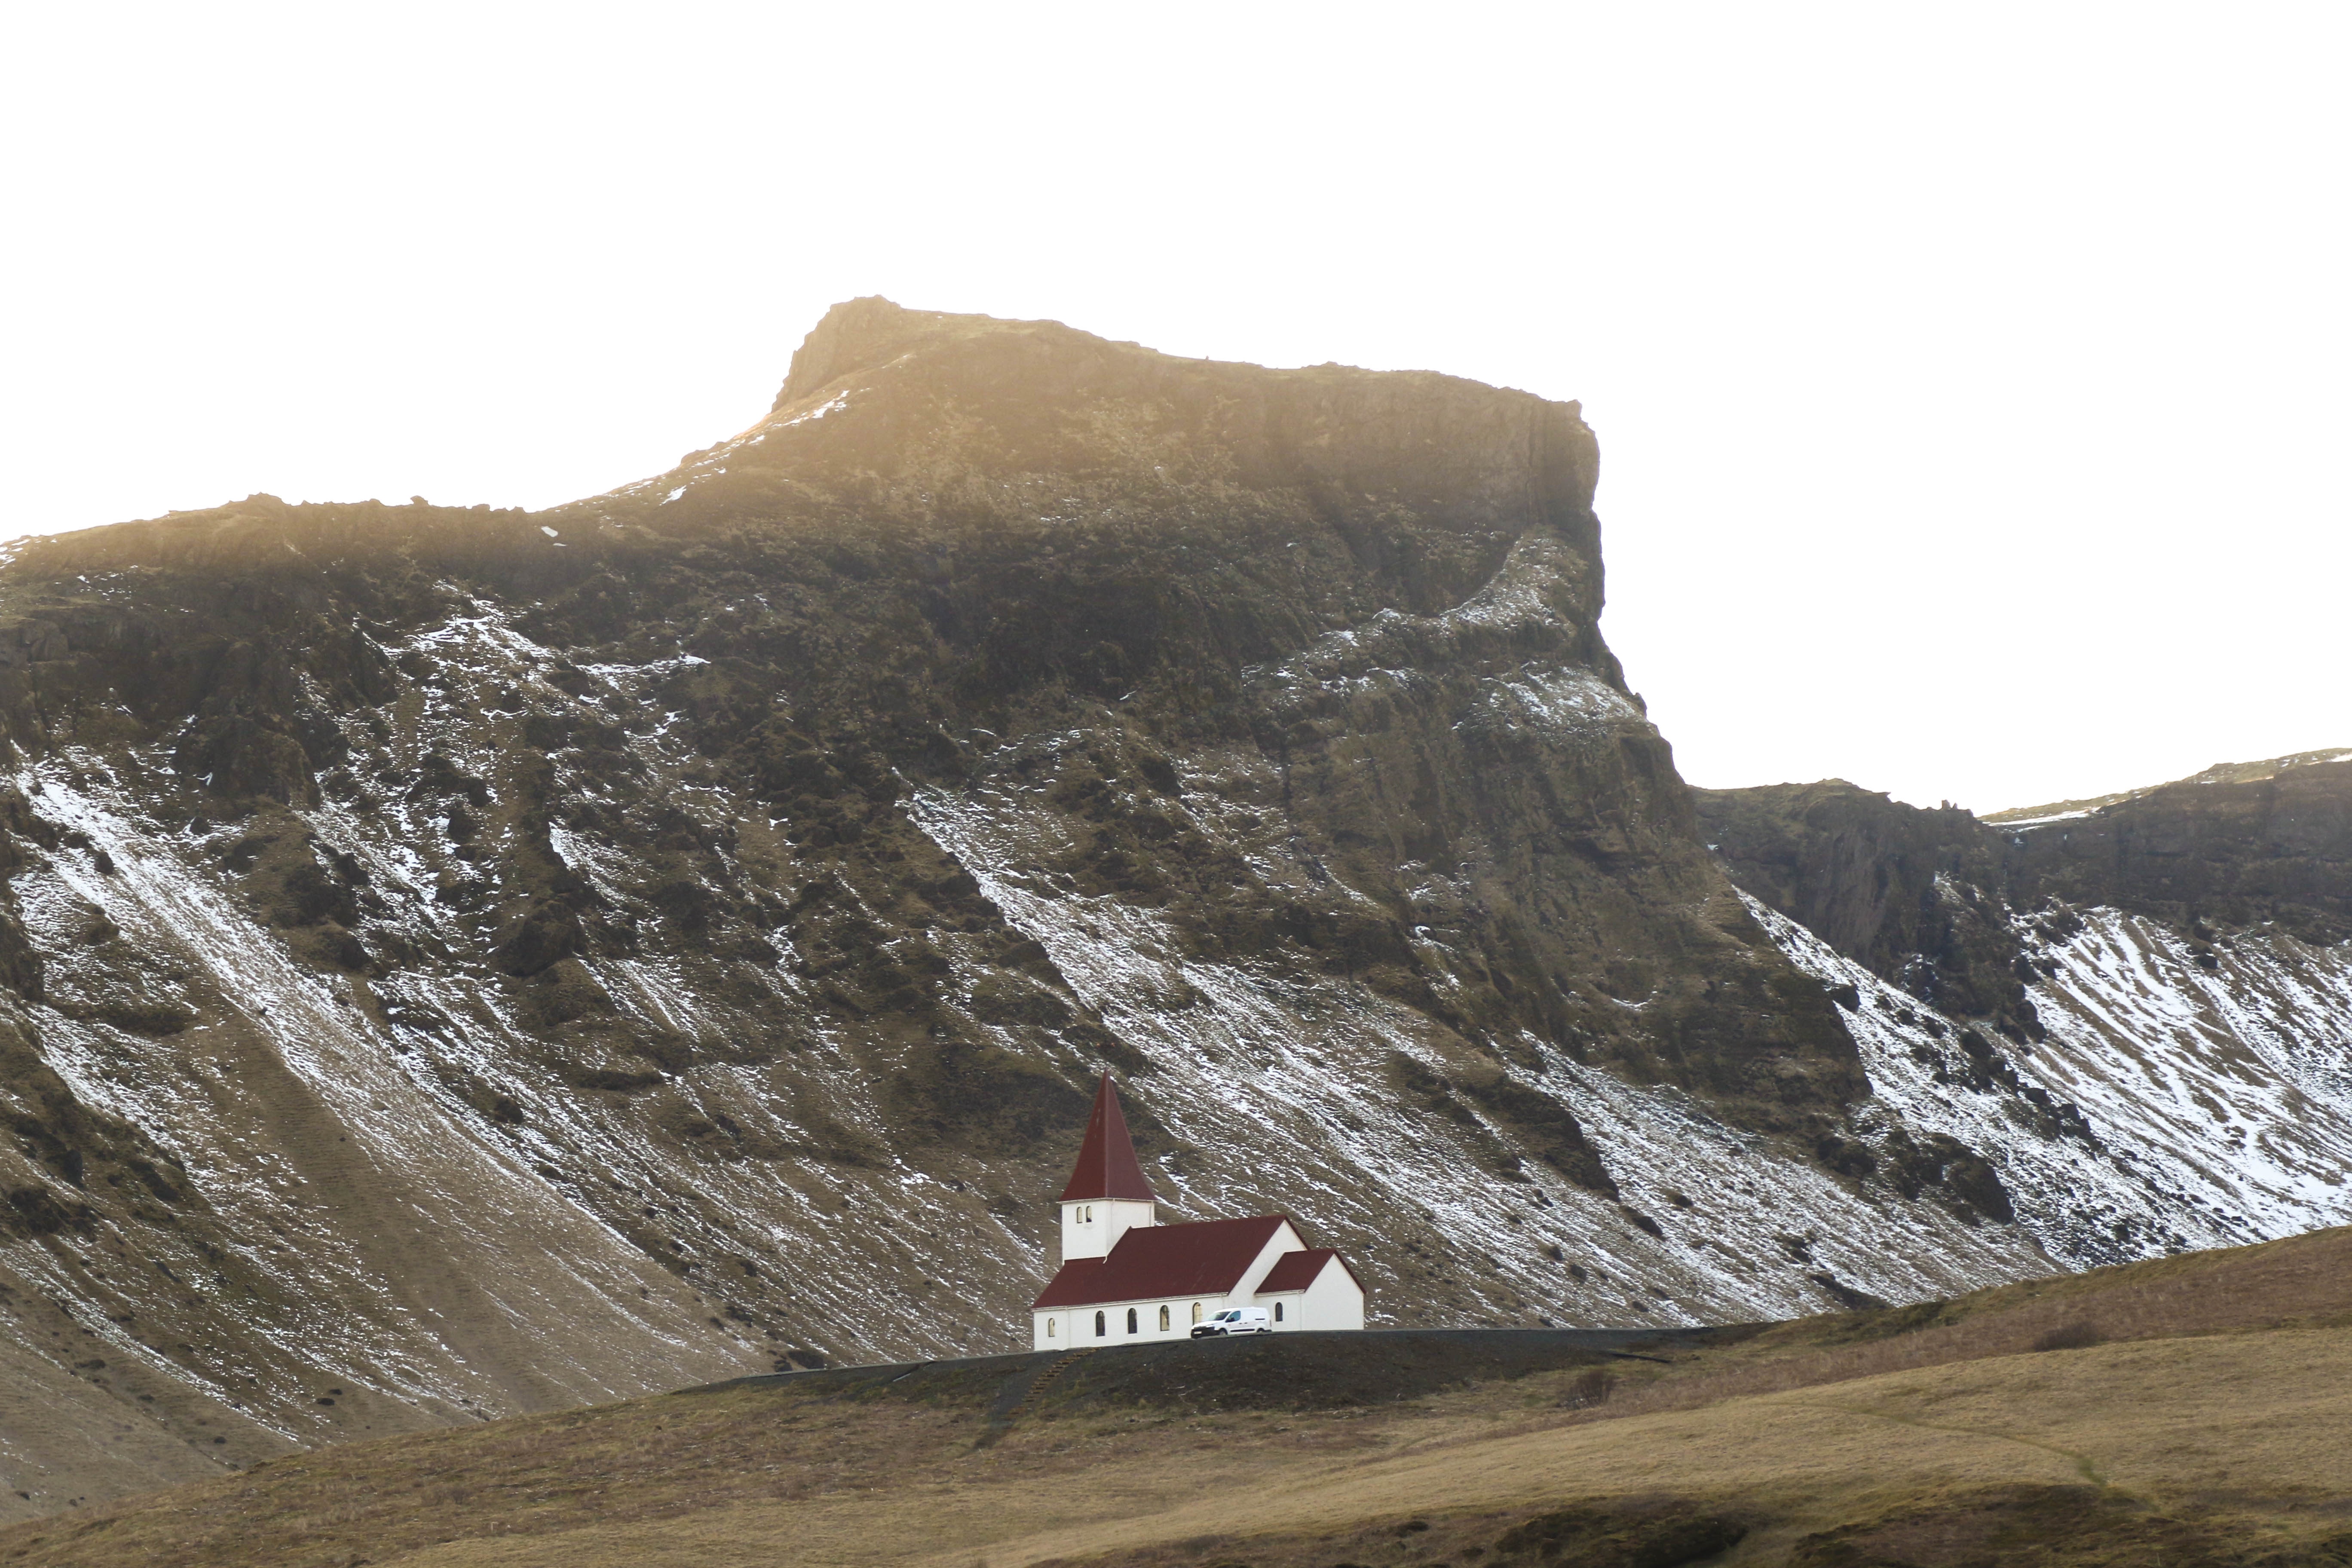
rock, mountain, mountain range, cliff, terrain, material, ridge, geology, badlands, plateau, landform, mountain pass, geographical feature, mountainous landforms, geological phenomenon